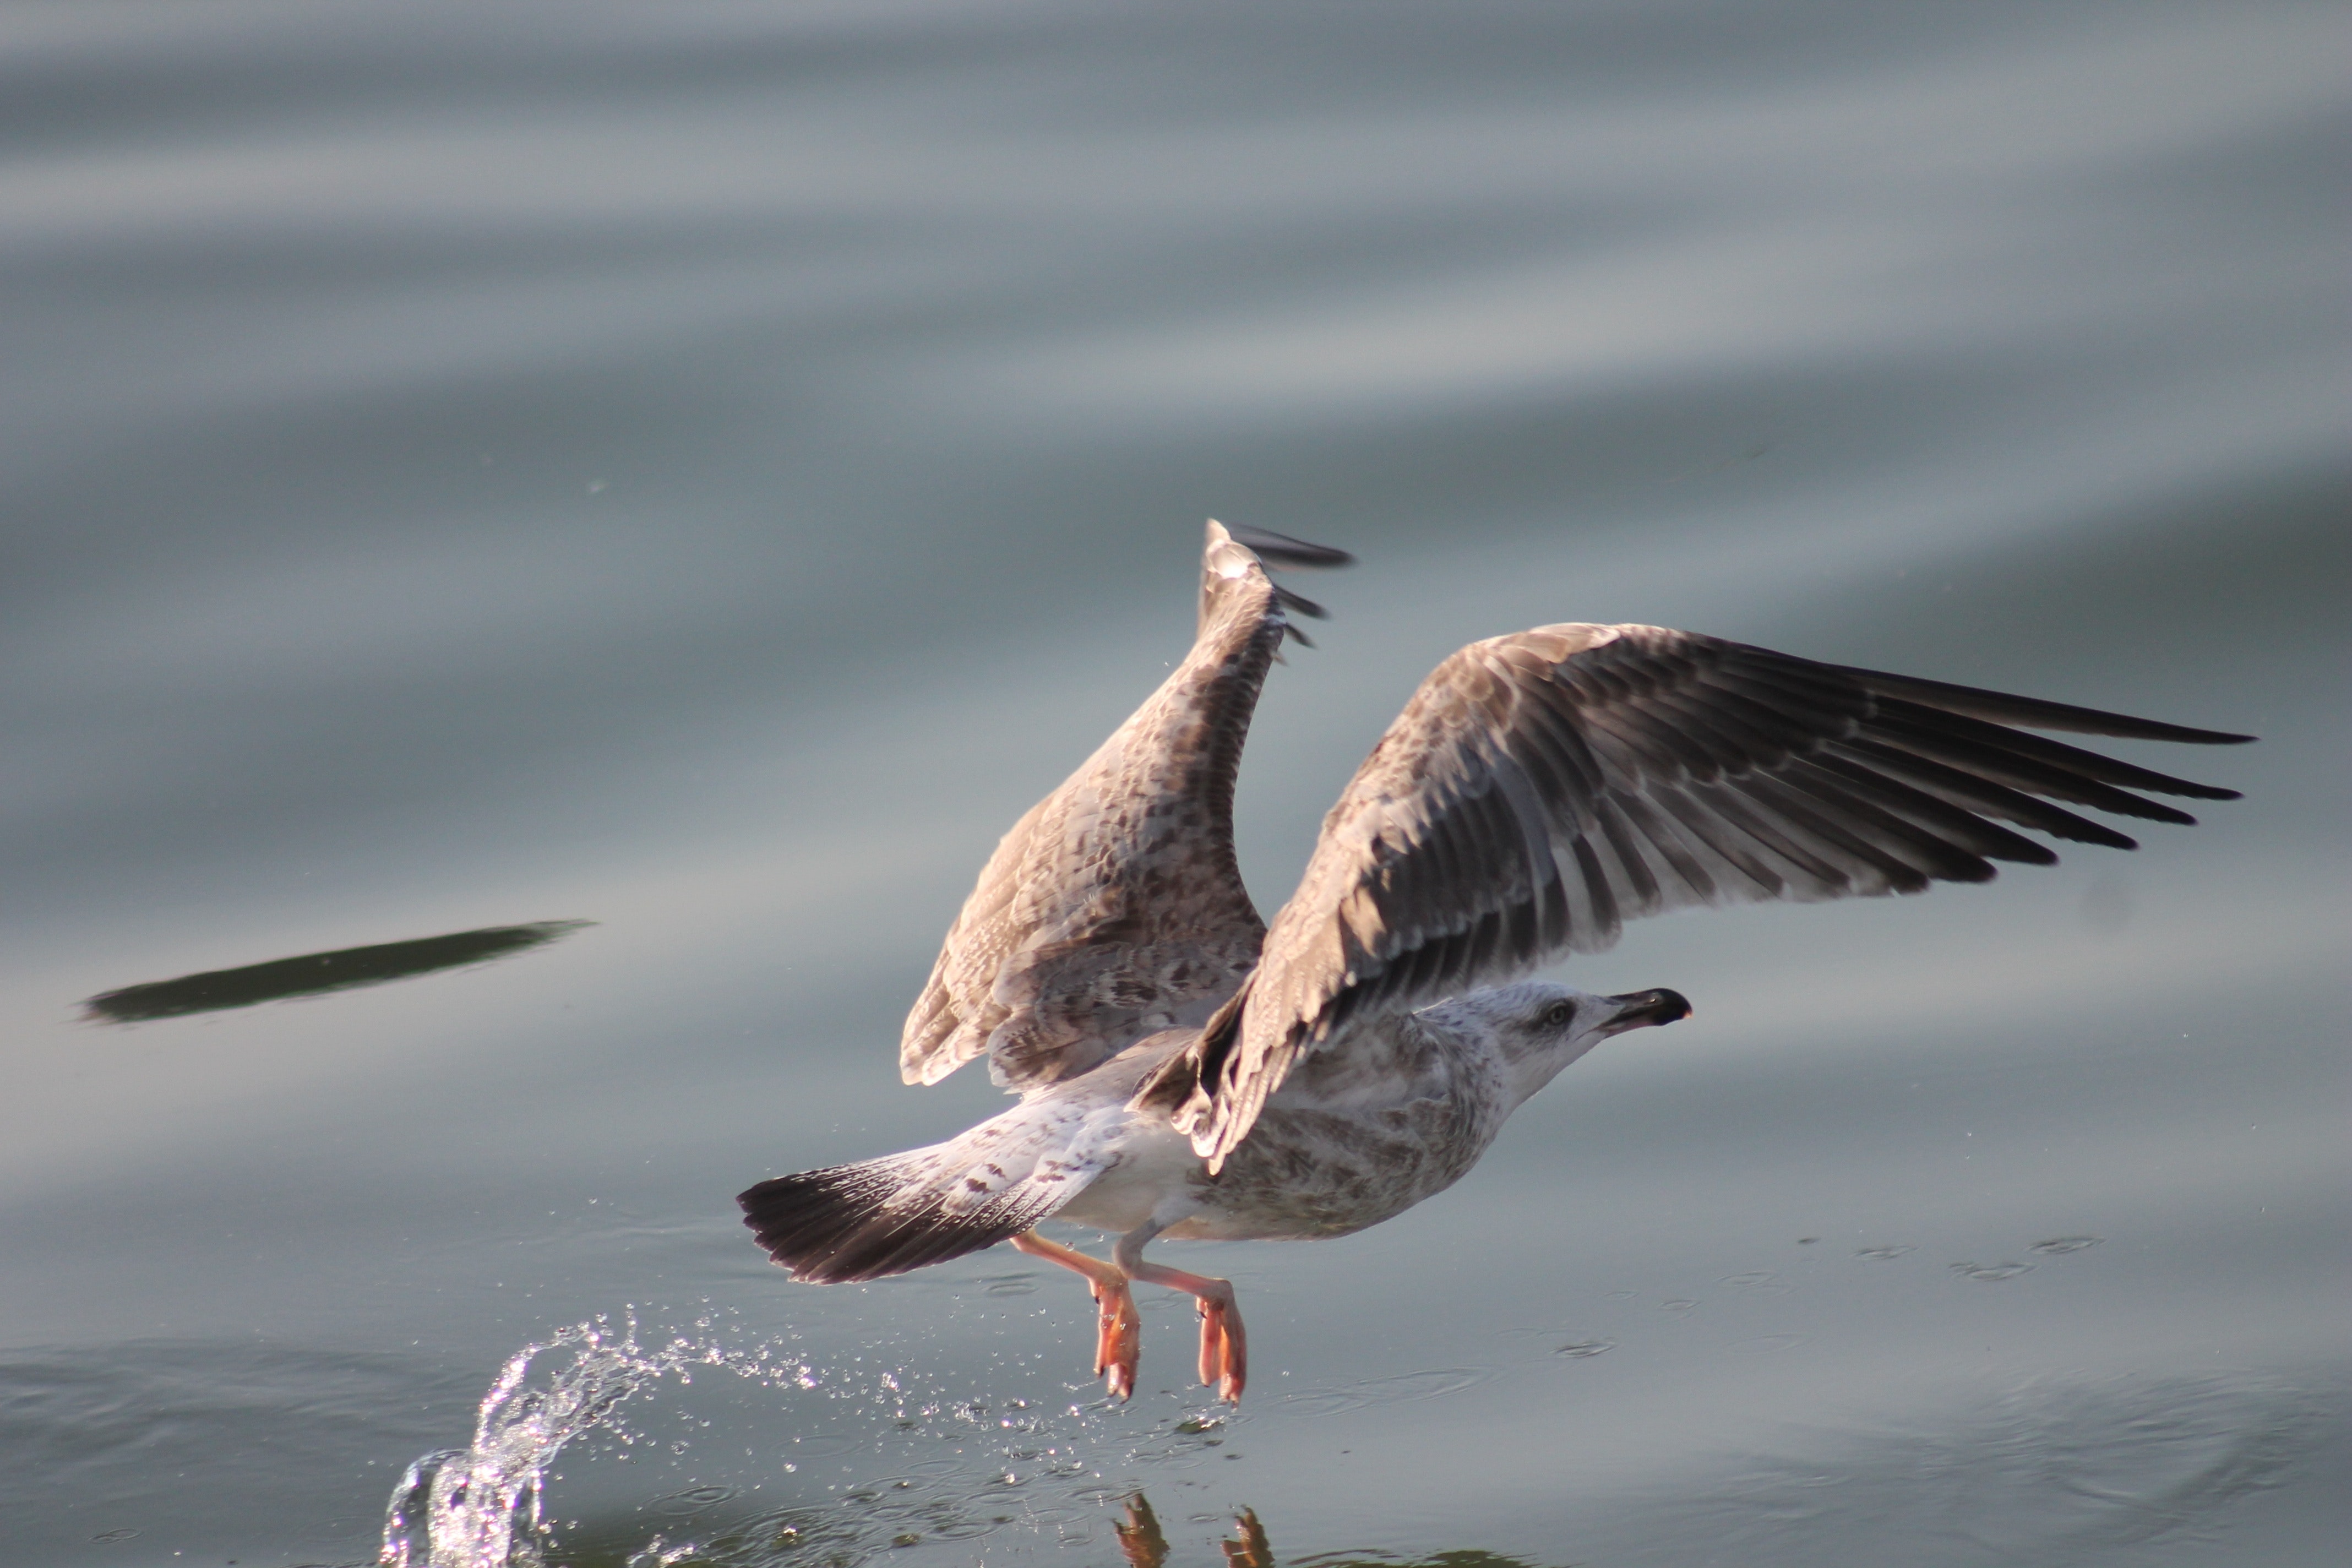
bird, beak, western gull, shorebird, gull, seabird, water, european herring gull, laughing gull, wing, charadriiformes, wildlife, water bird, sky, great black backed gull, feather, reflection, willet, neck, wave, tail